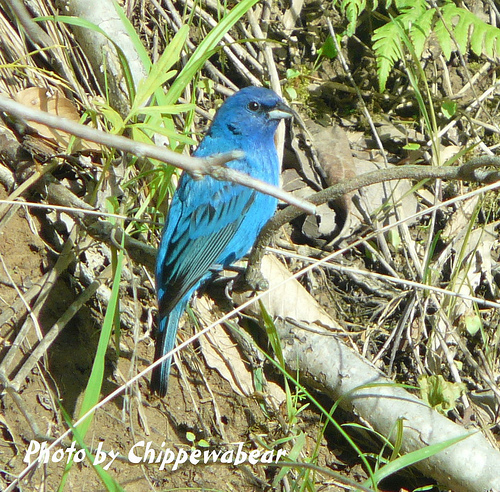
a bird has a bright blue breast, a royal blue crown, and a baby blue bill.
this bird is blue with some black feathers on its wing.
bright aqua blue toned bird, green-blue wingbars, black eyes, white pointy bil.
a bird with a triangular bill, entirely blue plumage and black primaries.
a small bird that is almost completely blue but has black feathers on the tip of its wings, and short, fat beak.
this bird is blue with black and has a very short beak.
a small blue bird with black secondaries and a medium sized bill.
the small bird has a black round eye, blue and black secondaries, a black and gray colored bill, and a blue belly.
a blue bird with black feathers on its wings and a short beak.
blue bird with black on its wing tips, upper beak is black and lower beak is white.
Species: Indigo Bunting